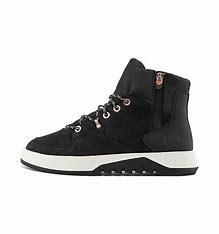
Brand: Timberland
Model: Supaway